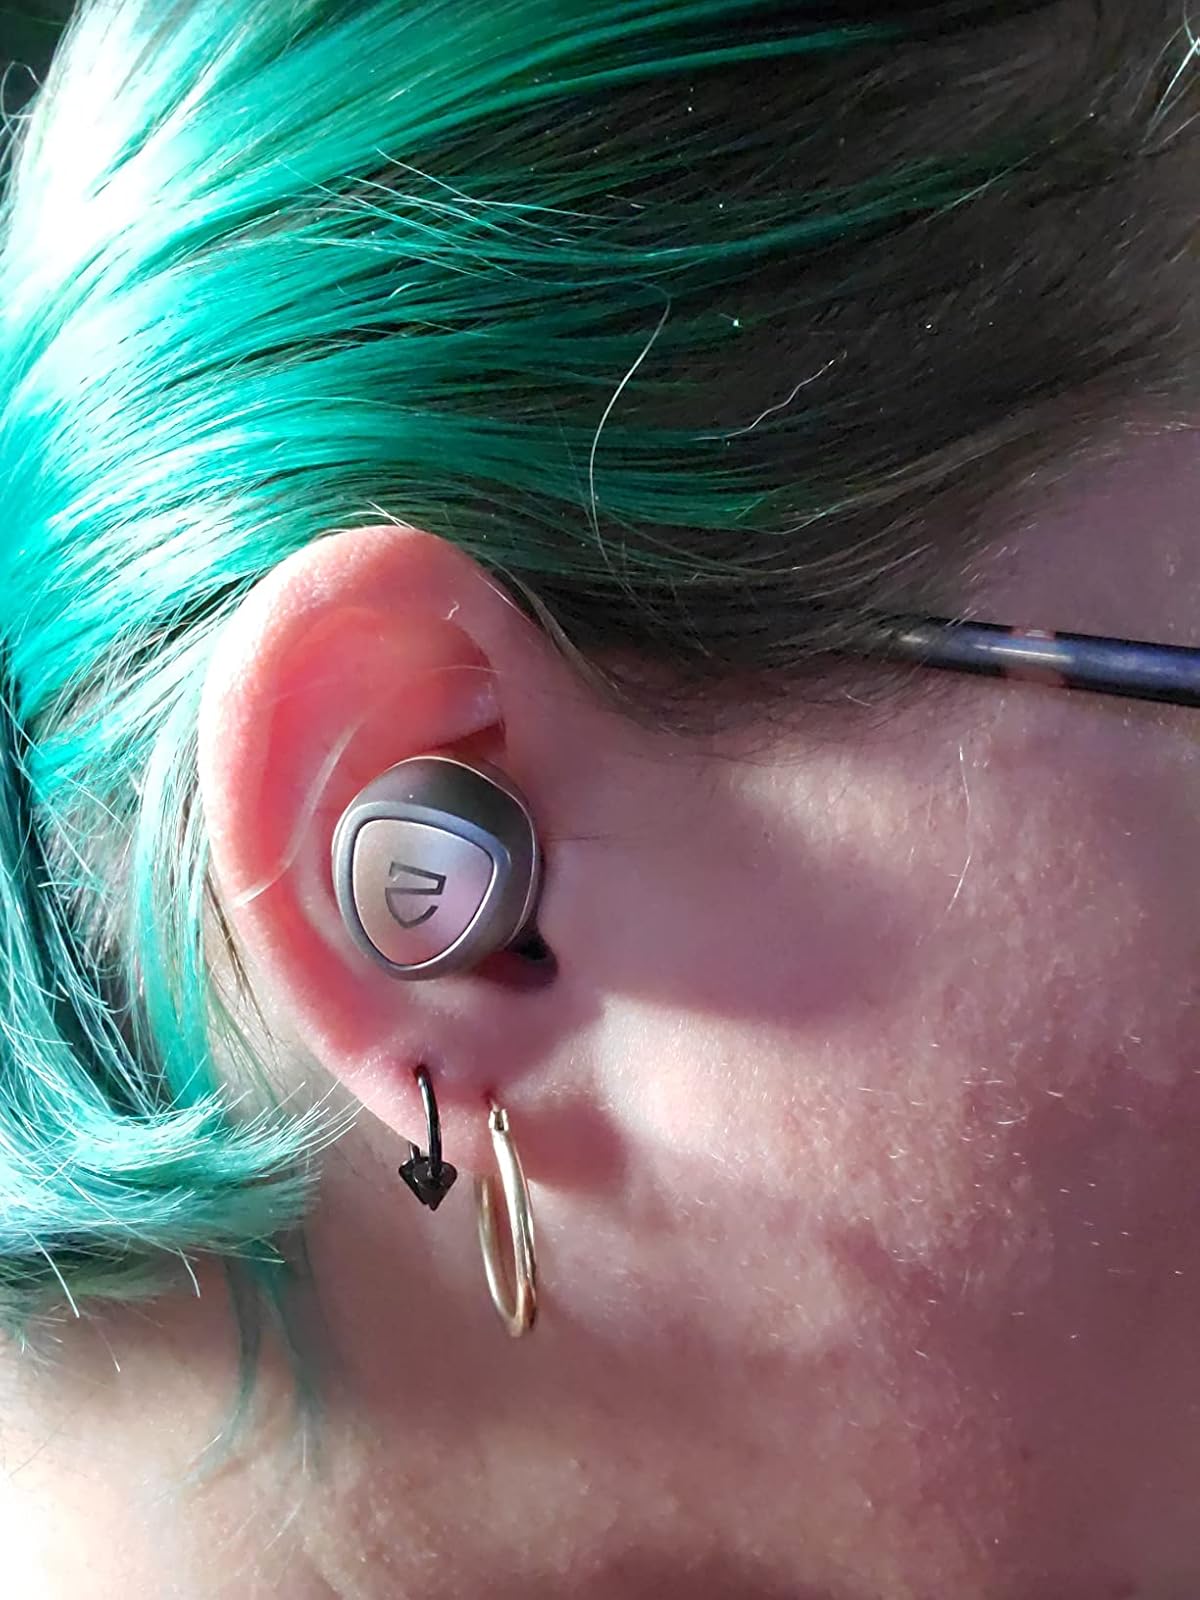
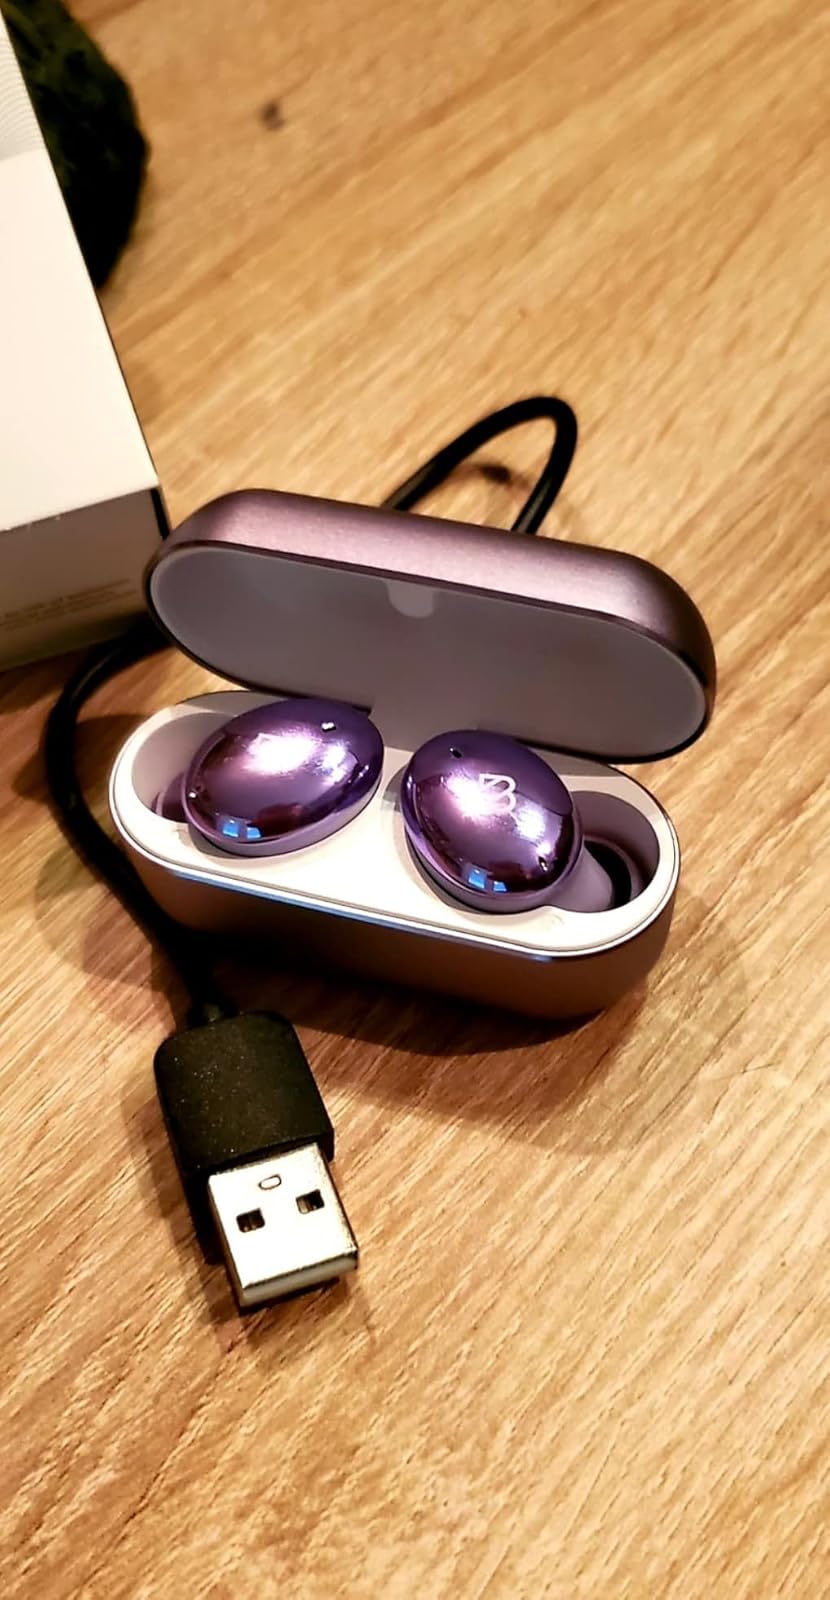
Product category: earbuds
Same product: no